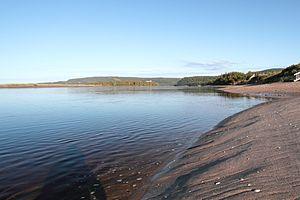
Embouchure de la rivière Godbout, Godbout, Québec, Canada
La rivière Godbout est un cours d'eau qui coule dans la municipalité régionale de comté de Manicouagan, dans la région administrative de la Côte-Nord, au Québec, au Canada.